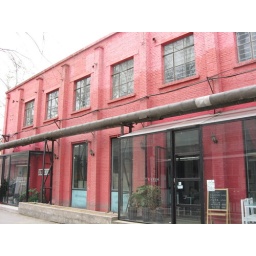
2 galleria in red house